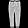
Label: Trouser